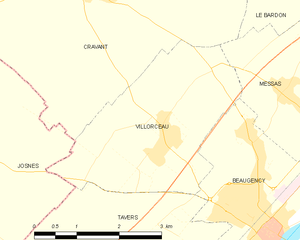
Villorceau est une commune française, située dans le département du Loiret en région Centre-Val de Loire.